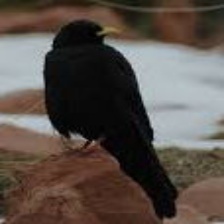
Species: ALPINE CHOUGH
Scientific name: PYRRHOCORAX GRACULUS